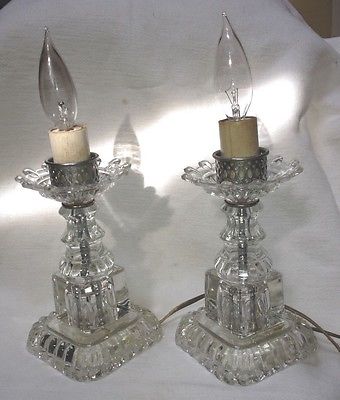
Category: lamp